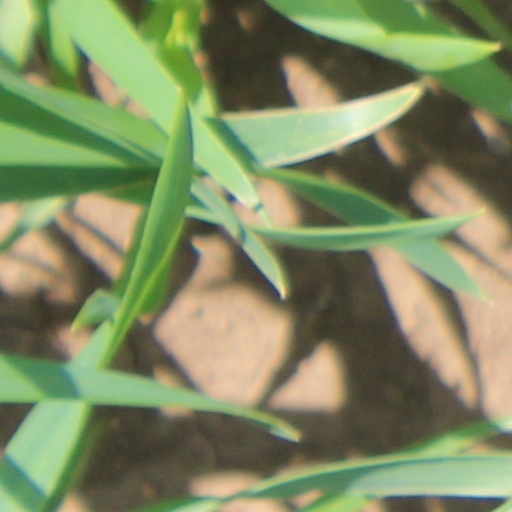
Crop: wheat